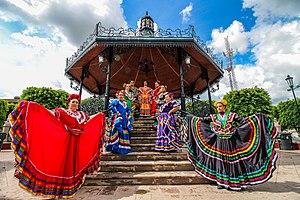
San Julián est une ville et une municipalité de l'État de Jalisco au Mexique. La municipalité a 15 890 habitants en 2015.